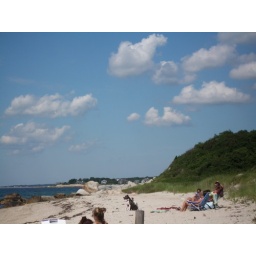
note dogs being dogs in the background. a wiener dog and pit bull.